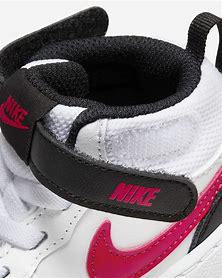
Brand: Nike
Model: Court Borough Mid 2